Baltimore Harbor Light

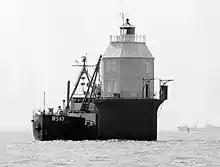
Baltimore Light being fitted with a radioisotope thermoelectric generator on May 20, 1964, making it the first and only nuclear-powered lighthouse in the United States. In the background is the NS "Savannah", the first nuclear-powered merchant vessel.

The Baltimore Harbor Light, officially Baltimore Light and historically Baltimore Harbor Lighthouse is a privately owned caisson lighthouse in the Chesapeake Bay in Maryland. First lit in 1908, it sits at the mouth of the Magothy River, marking the channel which leads northwest to the opening of the Patapsco River, which then leads into the Baltimore harbor. The light is located adjacent to the mouth of the Magothy River. At the time of its construction, it was the world's tallest caisson lighthouse due to the deep sediment of its location. It was the world's first nuclear powered lighthouse for a brief time in the 1960s.